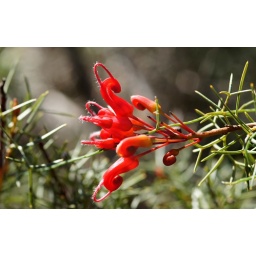
The brilliant red of these flowers really stands out in the bushland.